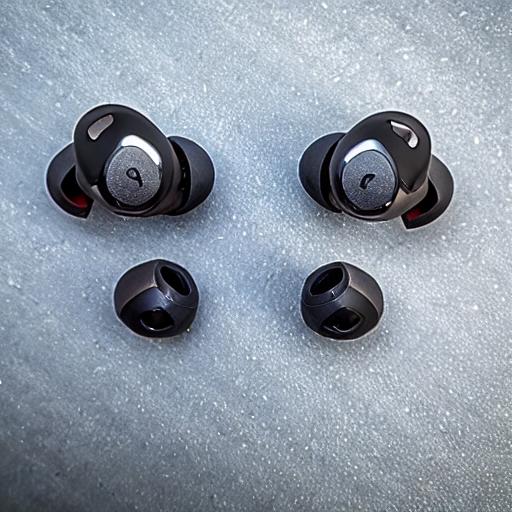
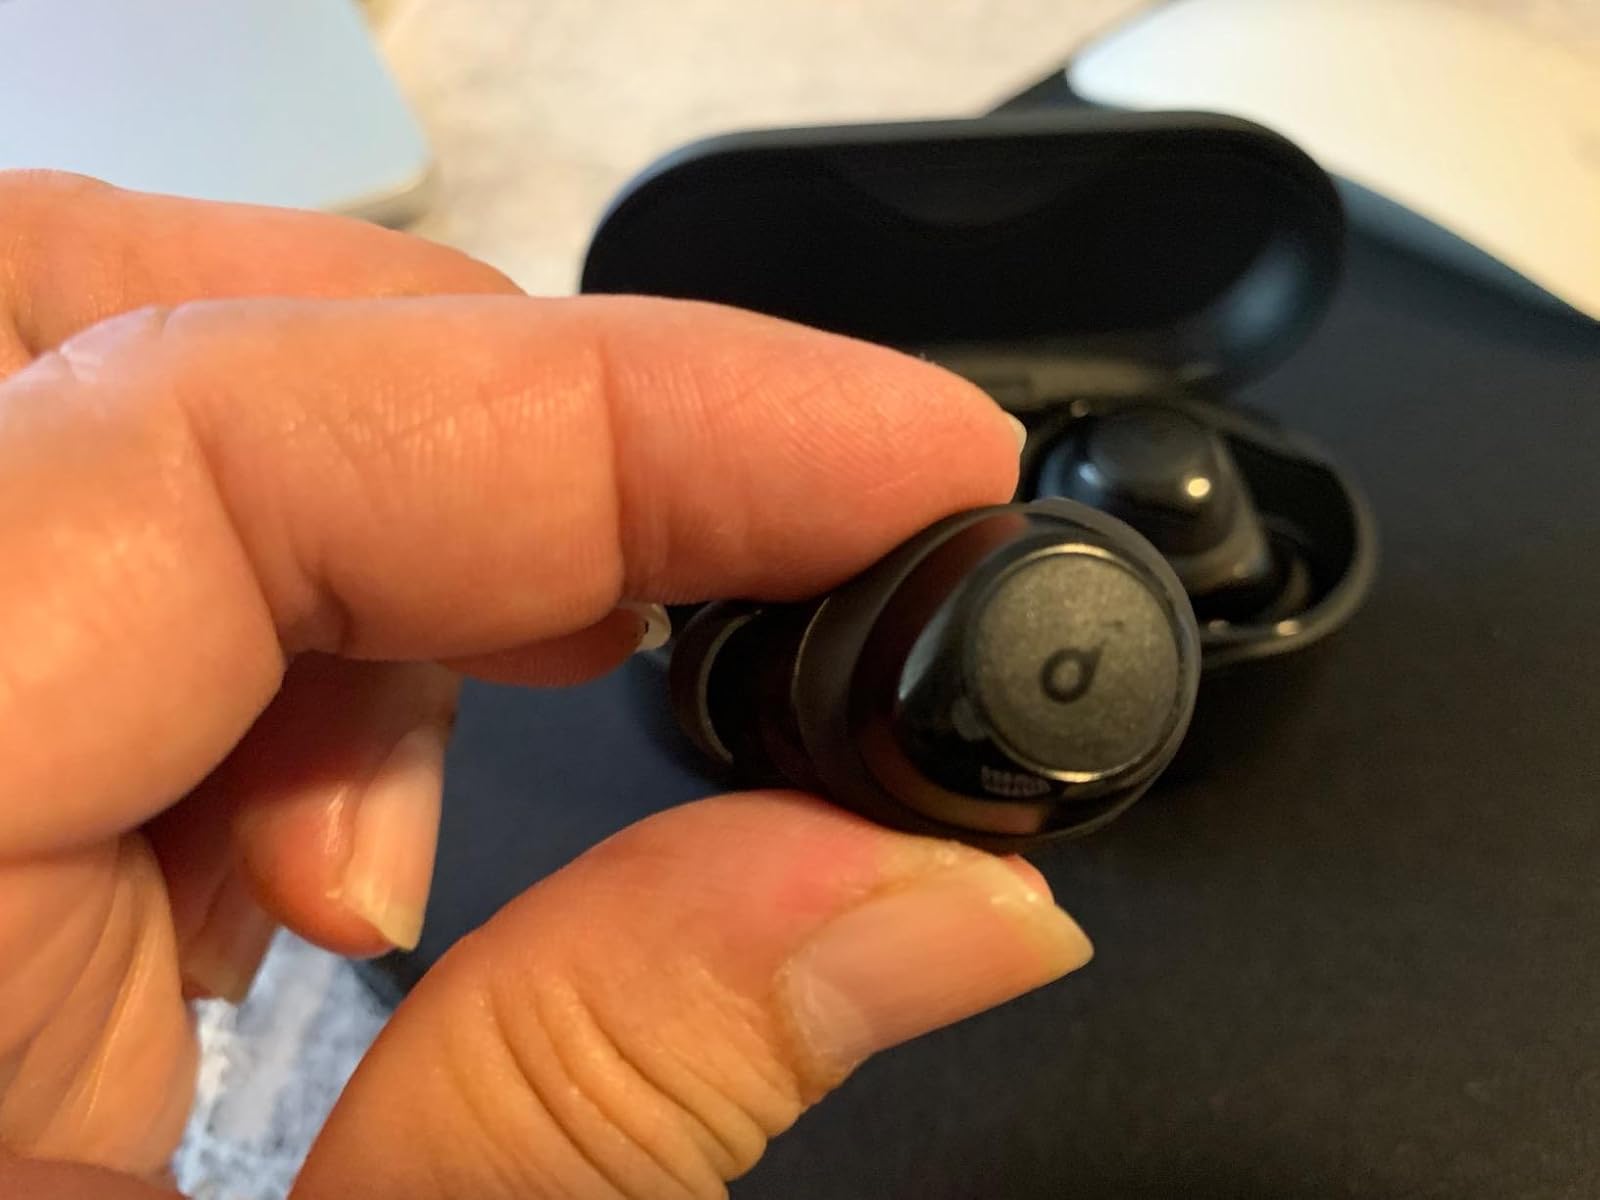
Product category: earbuds
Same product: no